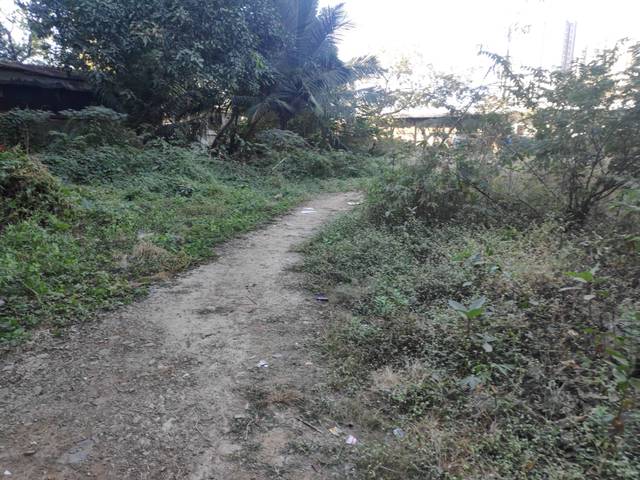
Region: India
Coordinates: 19.151, 72.847